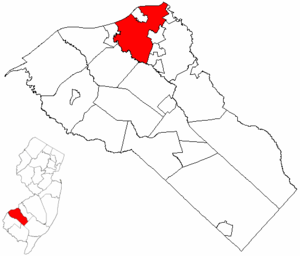
West Deptford Township est un township américain situé dans le comté de Gloucester au New Jersey.